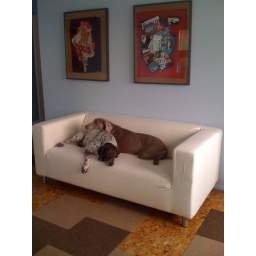
the most spoiled dogs in portland just got their own ikea sofa